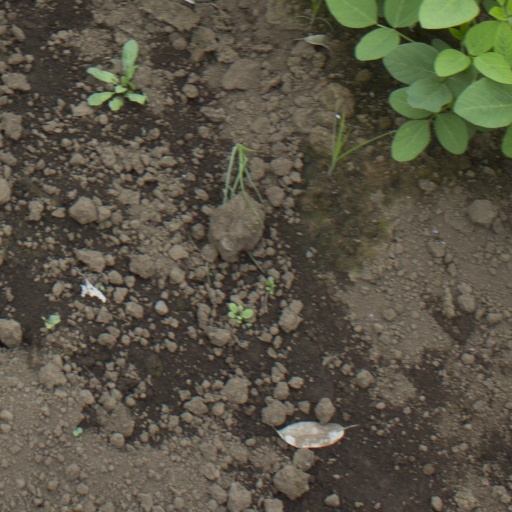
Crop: soybean